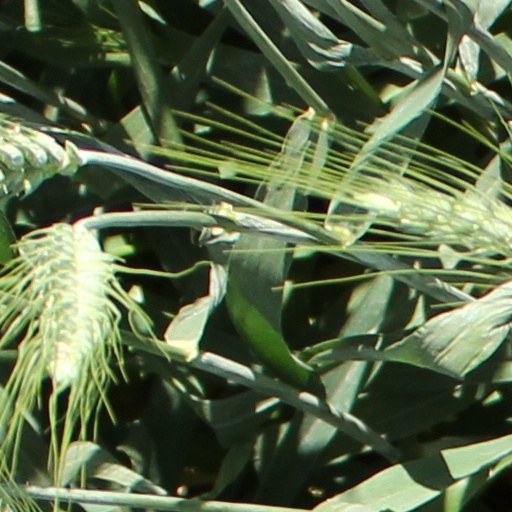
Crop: wheat